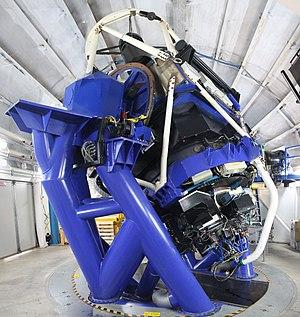
Le télescope Faulkes sud est installé à l'observatoire de Siding Spring en Nouvelle-Galles du Sud en Australie. C'est un télescope Ritchey-Chrétien de 2 m de diamètre, clone du télescope Liverpool installé à l'observatoire du Roque de los Muchachos. Il a été conçu pour être téléopéré dans le but de développer un intérêt pour la science parmi les jeunes. Il est supporté par une monture altazimutale.